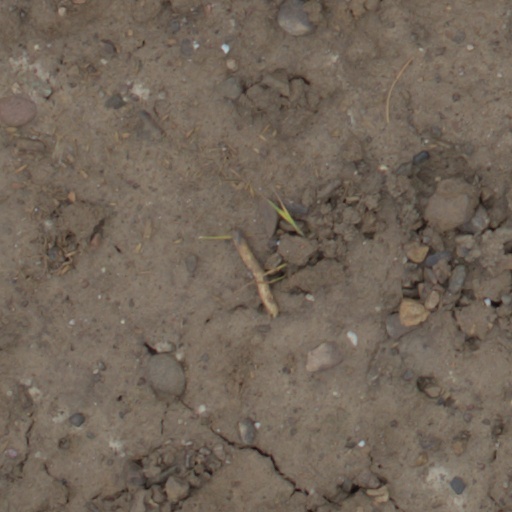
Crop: wheat